Electroshapable material

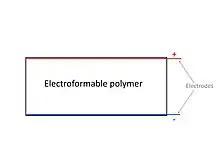

Electroshapable materials are based on a relatively simple physical principle: it is in fact an electrically conductive thermoplastic material in which are positioned two electrodes for applying an electrical voltage.